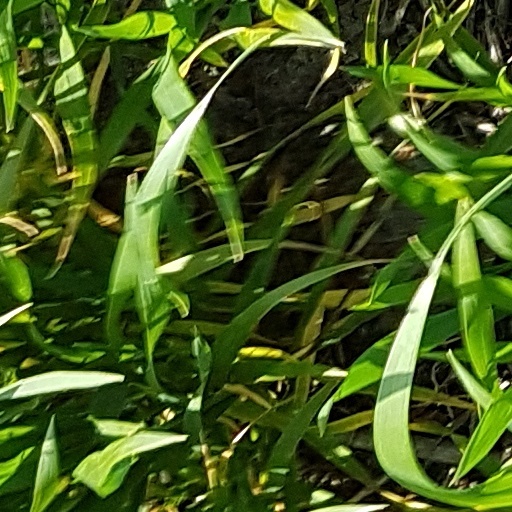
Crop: wheat